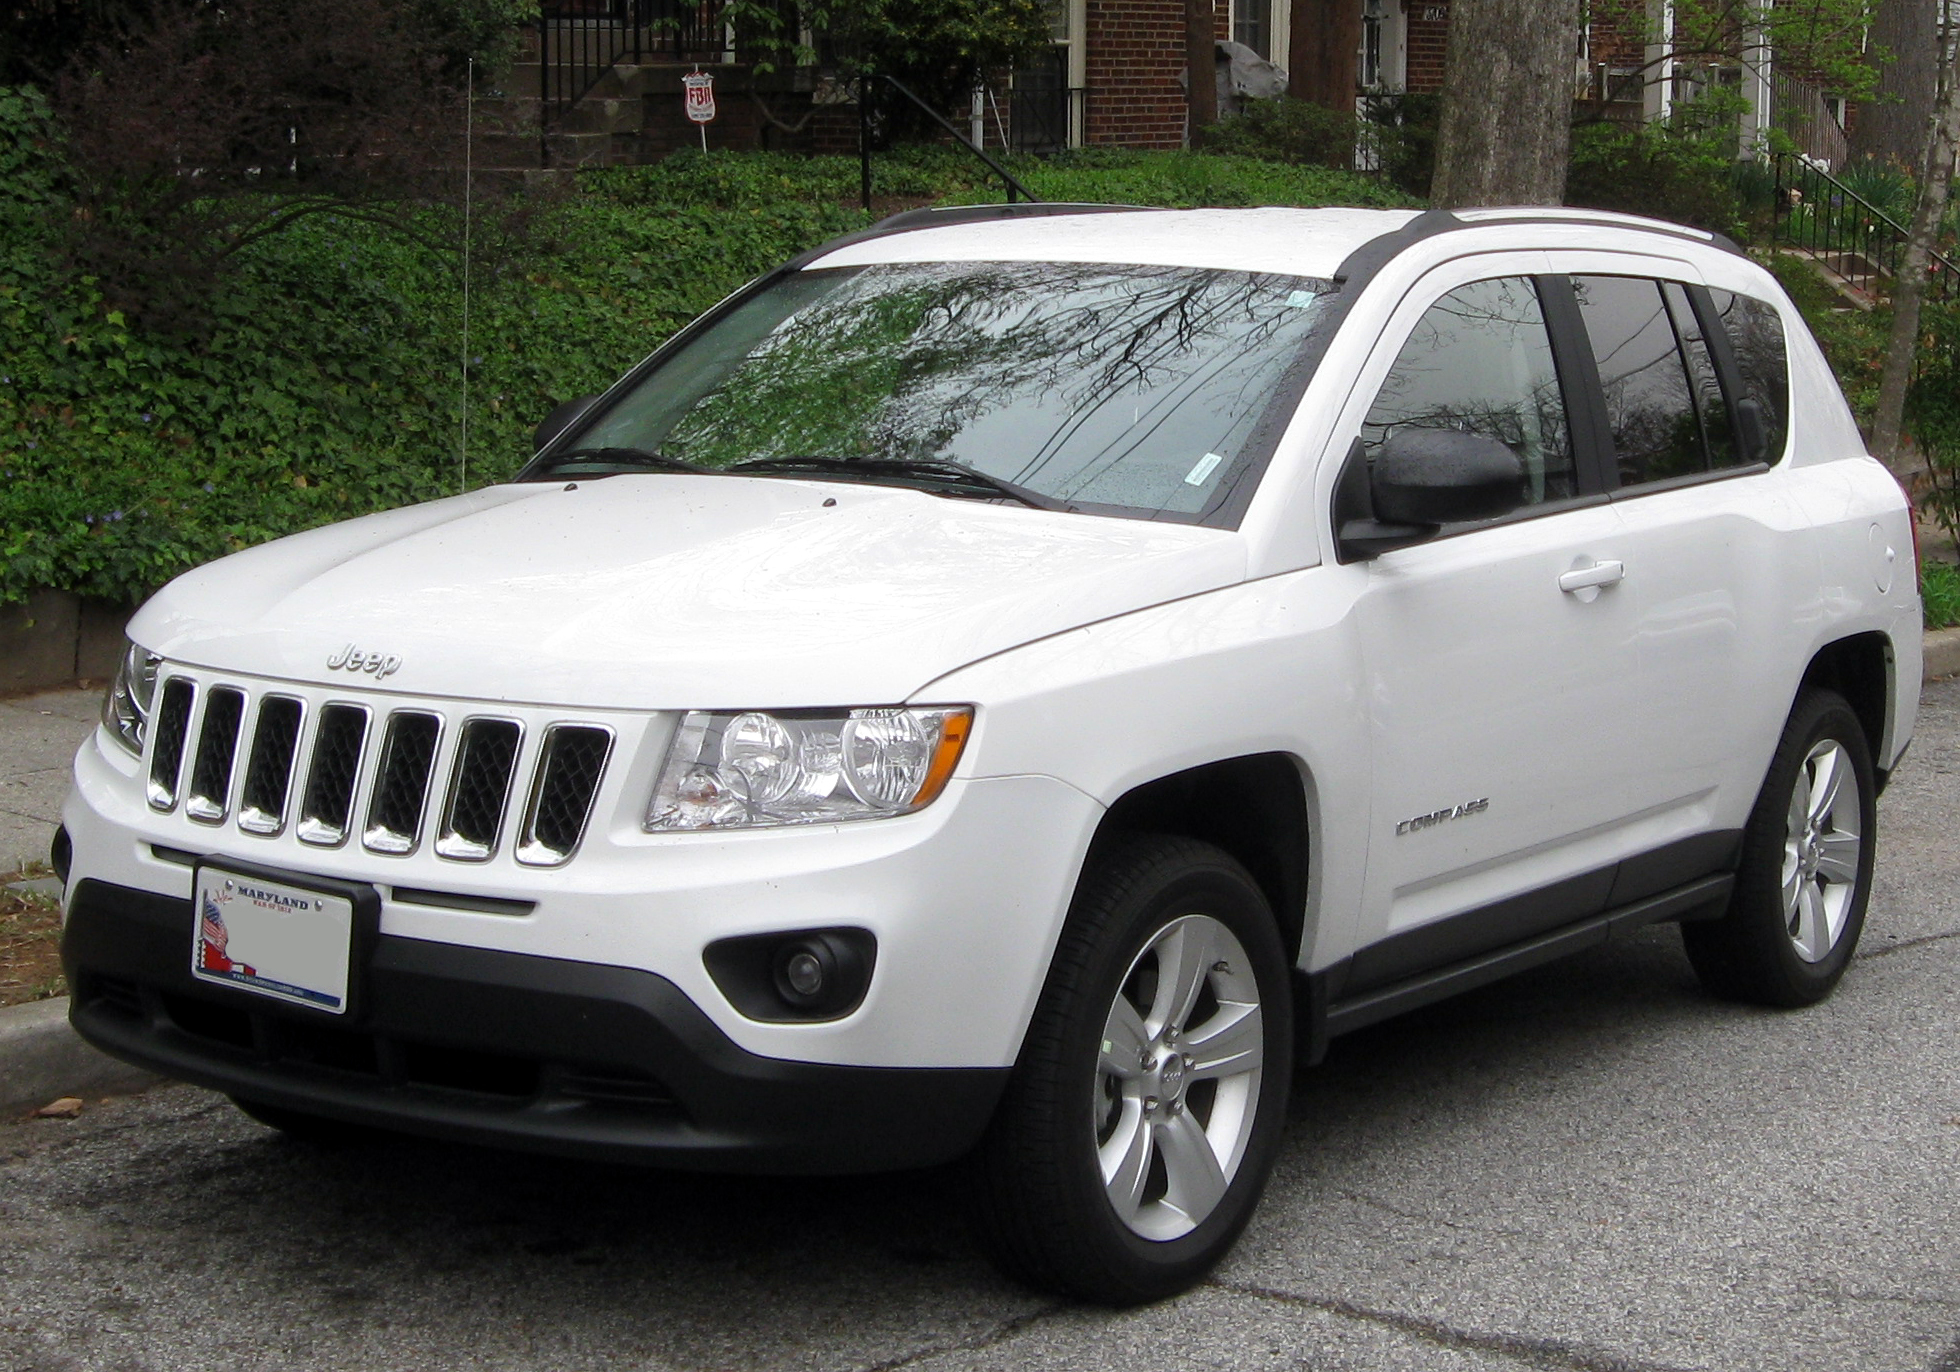
Car model: 2012 Jeep Compass SUV